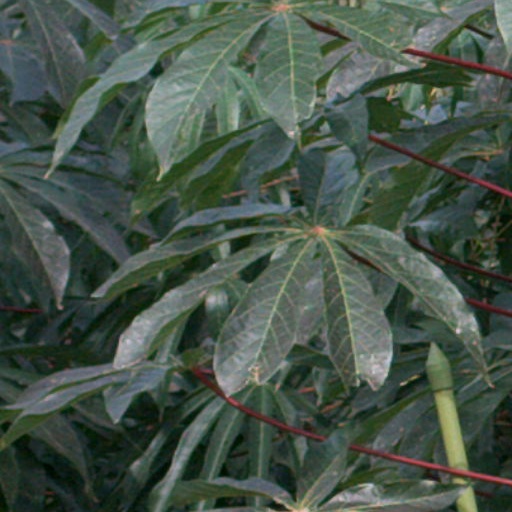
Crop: cassava